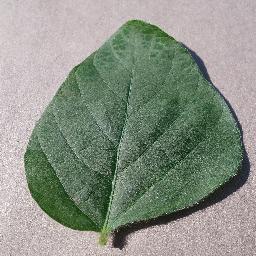
Label: Soybean___healthy